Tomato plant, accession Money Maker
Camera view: horizontal (90 deg, fisheye); turntable rotation: 180 degrees
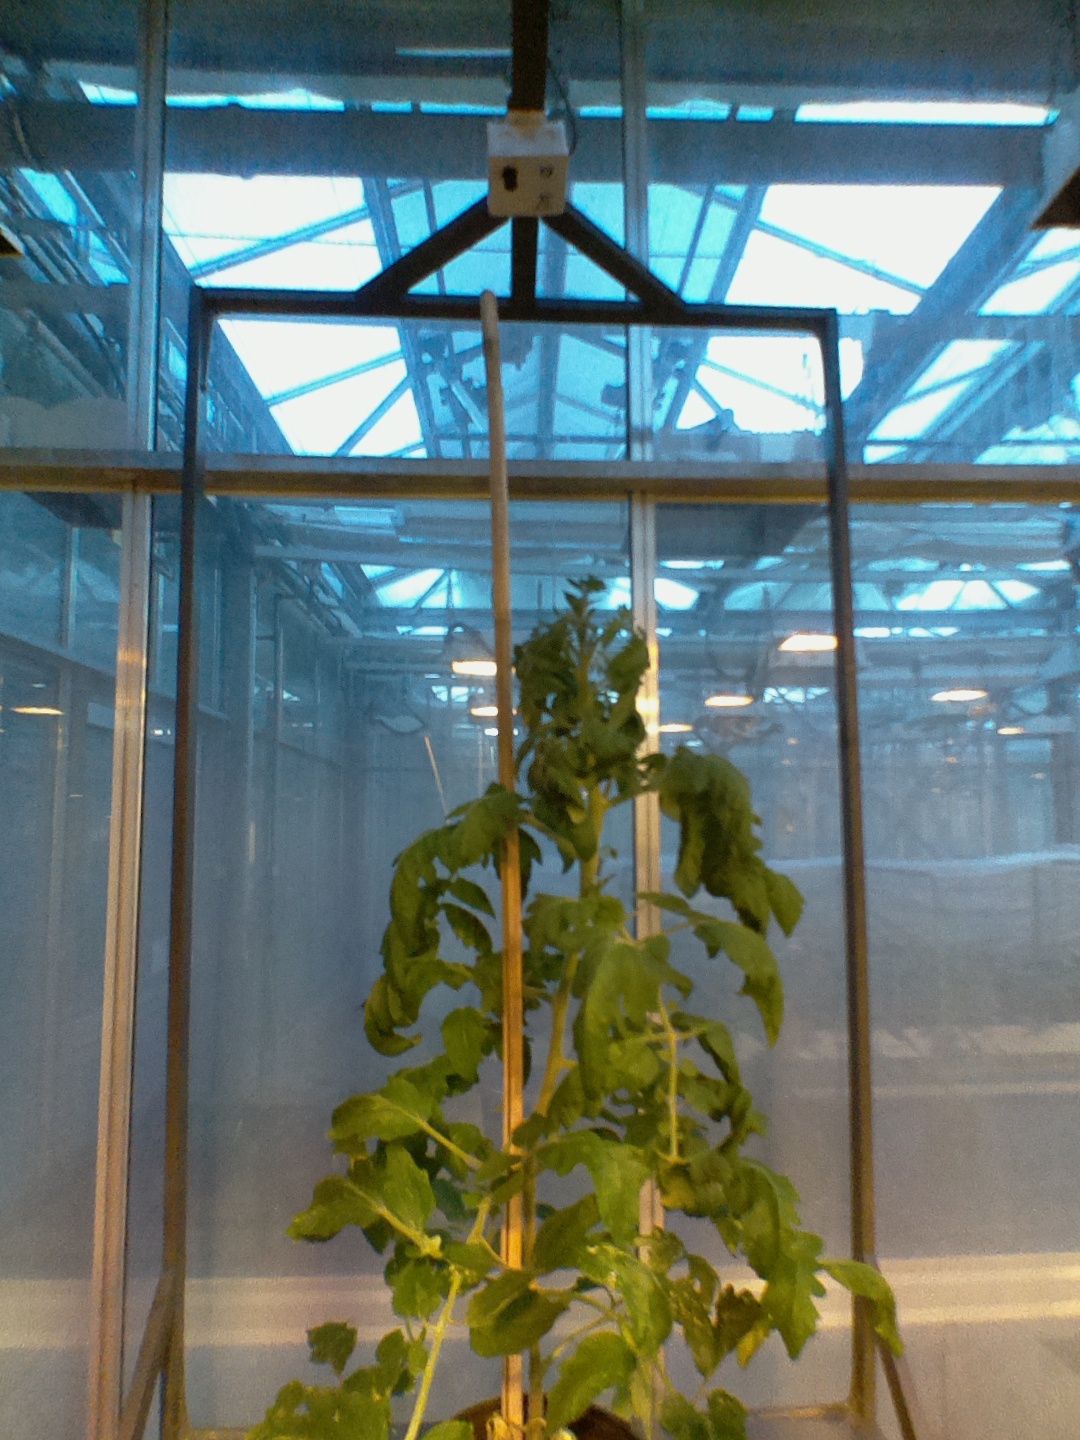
BBCH growth stage 69: End of flowering, 90%-100% of flowers open, more petals falling